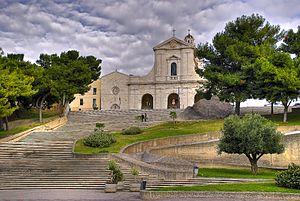
La Basilique Notre-Dame de Bonaria est un sanctuaire religieux de la ville de Cagliari en Sardaigne.
Cagliari est une ville italienne, capitale de l'île de Sardaigne, région autonome d'Italie. Le nom sarde de Cagliari, Casteddu, signifie « château ». La commune compte environ 154 400 habitants en 2016, et on en compte plus de 430 000 dans l'ensemble de sa ville métropolitaine, qui comprend Elmas, Assemini, Capoterra, Selargius, Sestu, Monserrato, Quartucciu, Quartu Sant'Elena et huit autres communes.